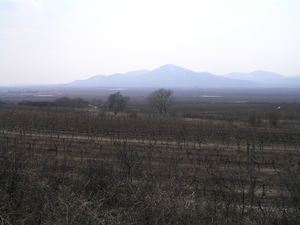
Le vin blanc est un vin produit par la fermentation alcoolique du moût des raisins à pulpe non colorée et à pellicule blanche ou noire. Il est traité de façon à conserver une couleur jaune transparente au produit final. La grande variété des vins blancs provient de la grande quantité de cépages, des modes de vinification, mais aussi du taux de sucre résiduel.